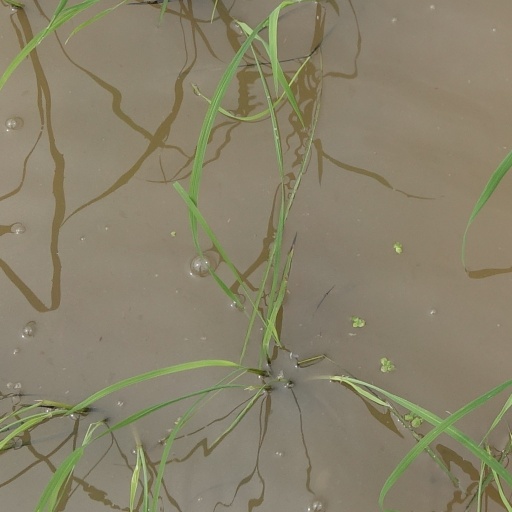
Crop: rice